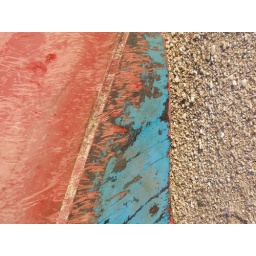
Photo taken in on the beach in Bayville, NY. Subject is the keel and hull of a washed up boat on the beach.